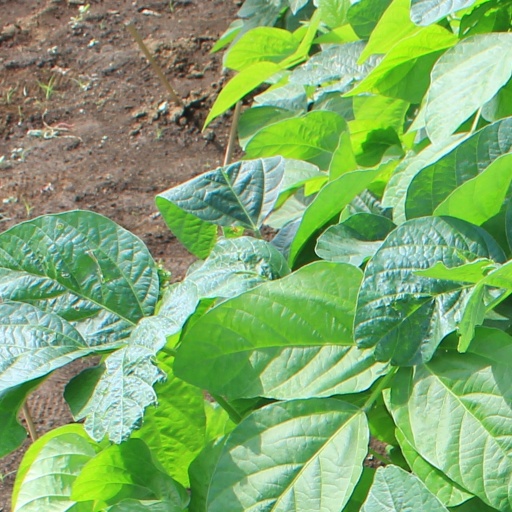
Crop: soybean